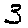
Label: 3